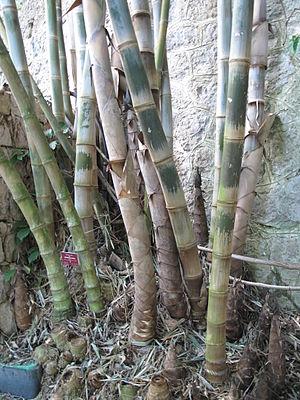
Dendrocalamus asper au jardin de Val-Rameh à Menton (Alpes-Maritimes). Texte de l'étiquette d'identification